The Believers (film)

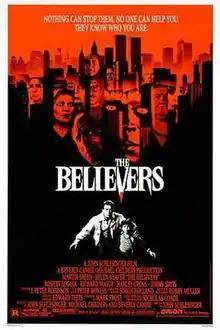
Theatrical release poster

The Believers is a 1987 Canadian-American neo-noir thriller horror-noir film directed by John Schlesinger, starring Martin Sheen, Robert Loggia and Helen Shaver. It is based on the 1982 novel "The Religion" by Nicholas Conde.